Maki Mirage

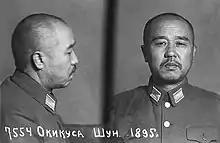

The diaspora peoples were utilized by Soviet intelligence because they possessed cultural and linguistic knowledge (and for some, the knowledge of many different registers within a particular language or culture). These are knowledge, abilities and nuances that one cannot simply learn in a controlled, artificial environment like a classroom nor in a lockstep manner. Finally, they possessed the right phenotype to play their roles. Truthfully, they had played these "ethnic" roles from the beginning of their Soviet education ("detskii sad"-preschool) and their first Soviet passports and documents (the Soviet passport, their military ID's and even housing documents- the propiska) listed ethnicity called natsional'nost.